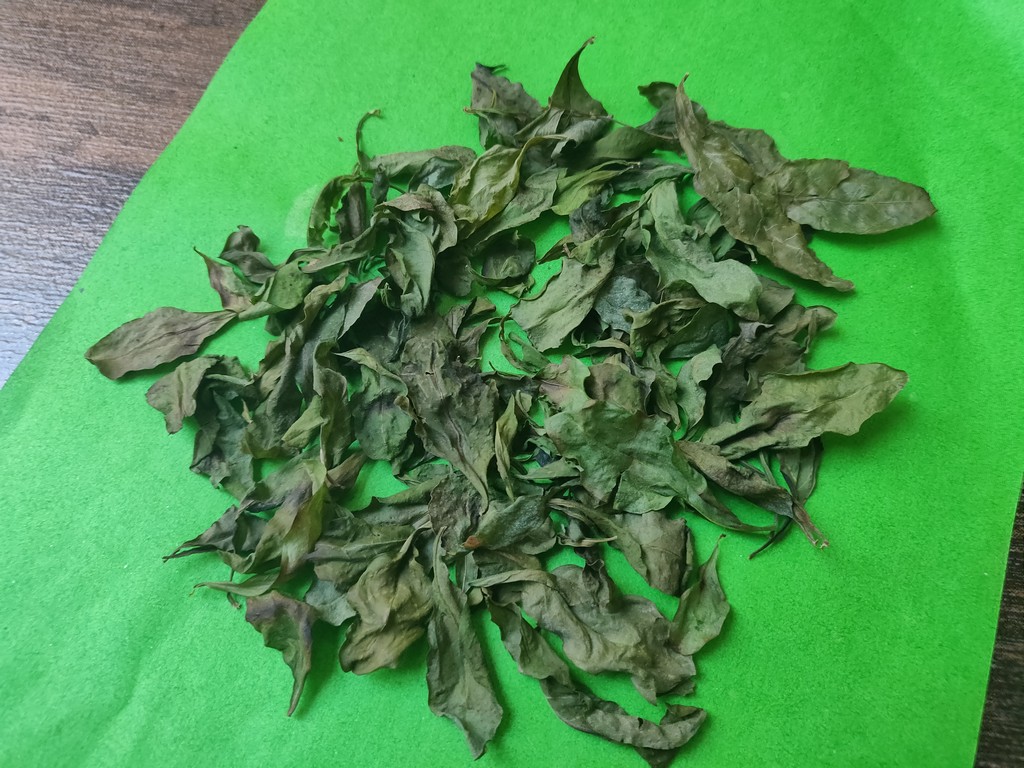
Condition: Dried
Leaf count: multiple
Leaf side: unknown